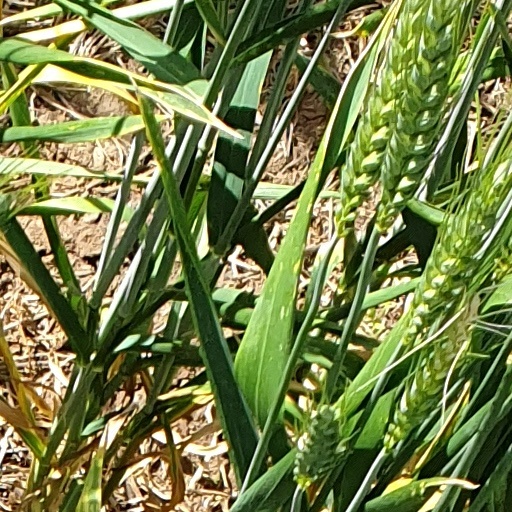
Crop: wheat